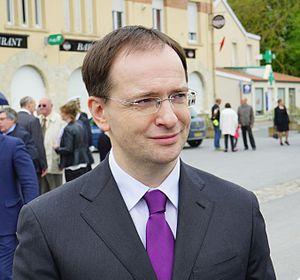
lors de la Visite en France de Vladimir Medinski en avril 2015.